Synthetic colorant

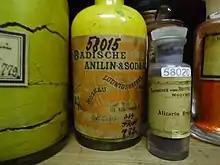
Historical BASF chemical products, including dyes

By the end of 1858 there were already eight firms producing aniline dyes. By 1861 there were twenty-nine British patents on coloring matters from aniline. By 1864 68 firms were producing dyes. This was driven by the textile industry, which employed new designs requiring the colorful aniline dyes. Even Hofmann, who had at first criticized his student for leaving his academic research of quinine, later synthesized his own aniline dye, rosaniline. In 1858 the German chemist Johann Peter Griess obtained a yellow dye by reacting nitrous acid with aniline. It didn't last commercially, but it created even more interest in aniline as precursor for colorful compounds. French chemist François-Emmanuel Verguin reacted aniline with stannic chloride to yield fuchsine, a rose colored dye, the first of the triphenylmethane dyes. Further work by Hoffman along with the discovery of benzene’s structure (1858) and carbon’s tetravalency(1865), this science built the groundwork for modern organic chemistry.